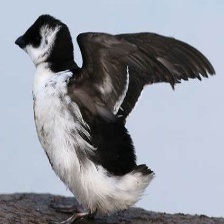
Species: LITTLE AUK
Scientific name: ALLE ALLE